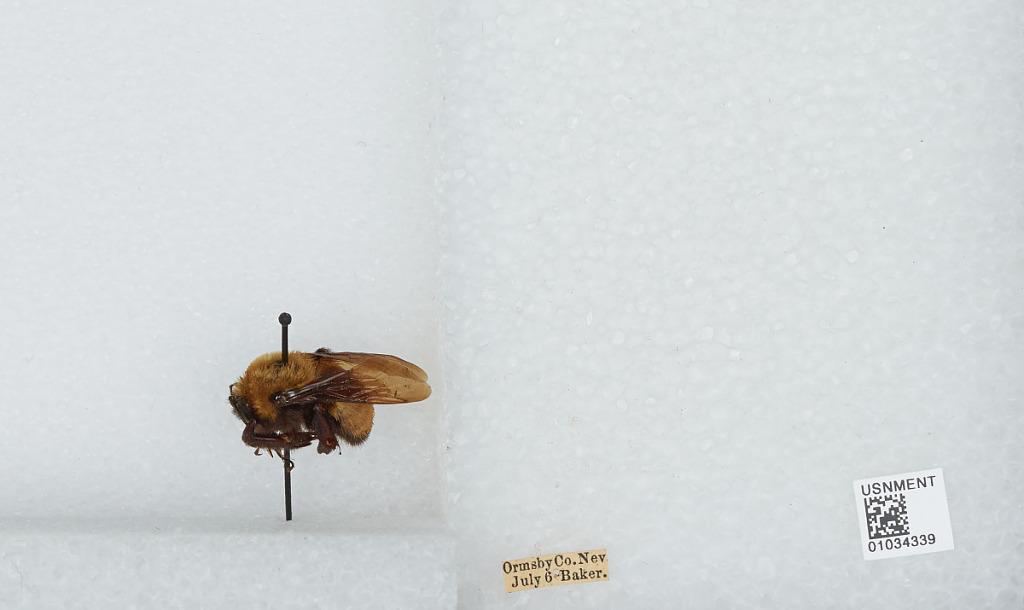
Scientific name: Bombus (Separatobombus) morrisoni Cresson
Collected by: Baker
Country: United States
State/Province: Nevada
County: Ormsby
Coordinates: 39.1647, -119.776